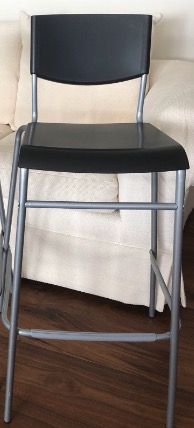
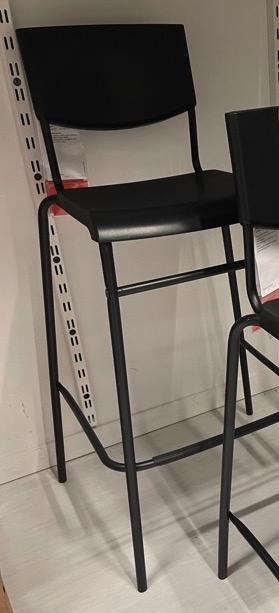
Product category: stool
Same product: no